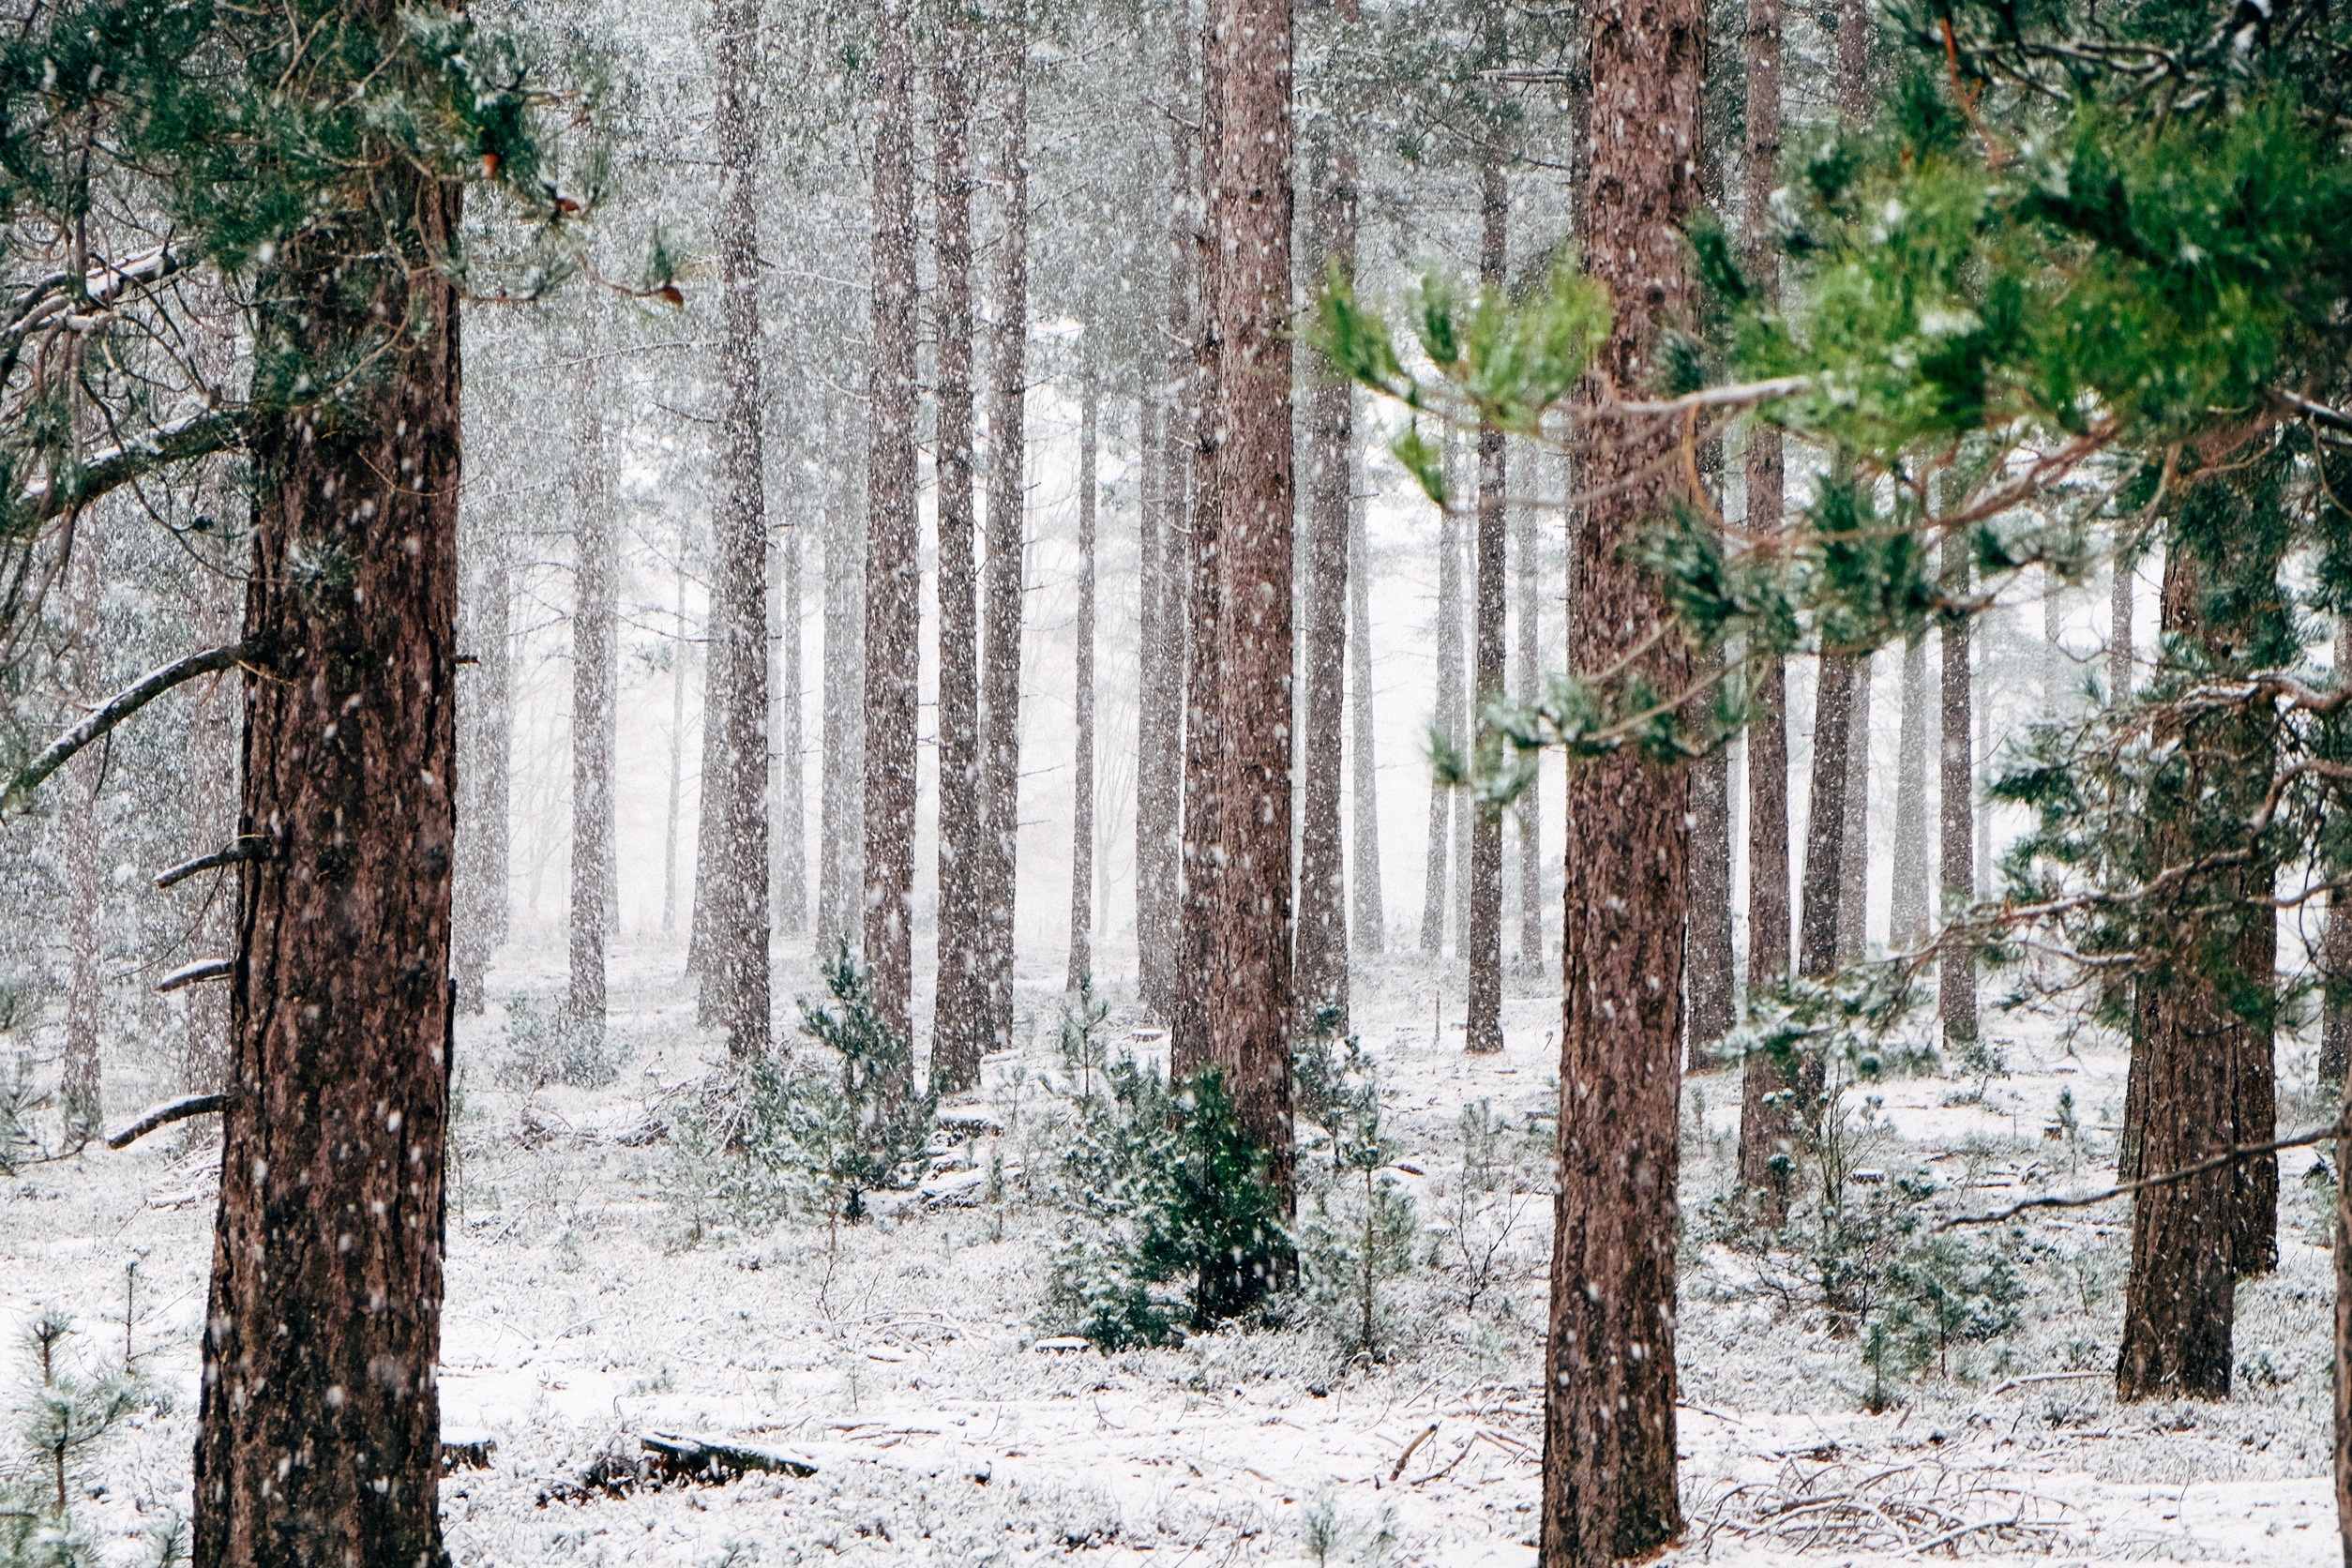
tree, nature, forest, wilderness, branch, snow, cold, winter, plant, scenic, weather, snowy, fir, season, snowing, trees, woods, spruce, icy, blizzard, wonderland, woodland, december, habitat, wintry, ecosystem, january, wintertime, biome, natural environment, woody plant, temperate coniferous forest, land plant